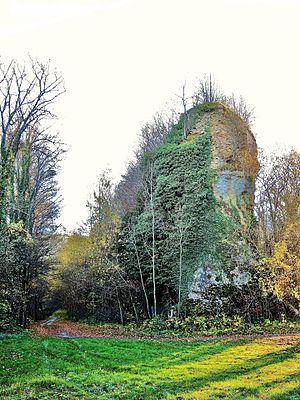
Eperon rocheux surmonté des ruines de la tour Nord de l'ancien château de Neuchâtel-Urtière. Département du Doubs. France.
Neuchâtel-Urtière est une commune française située dans le département du Doubs, en région Bourgogne-Franche-Comté.